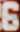
Number: 6